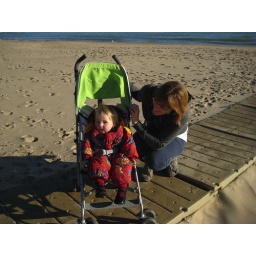
Morning walk on the beach - 40 but clear blue skies. Decided against a dip this time.